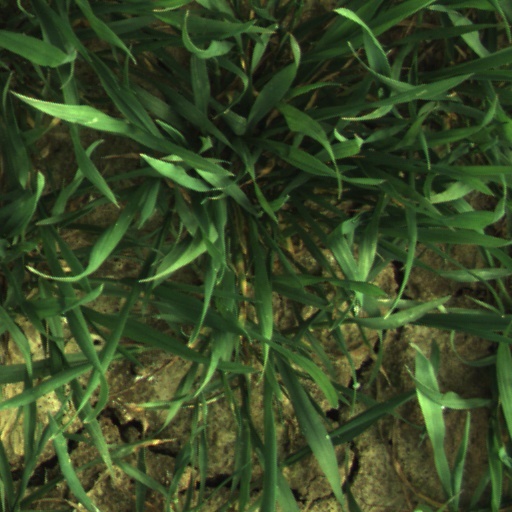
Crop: wheat